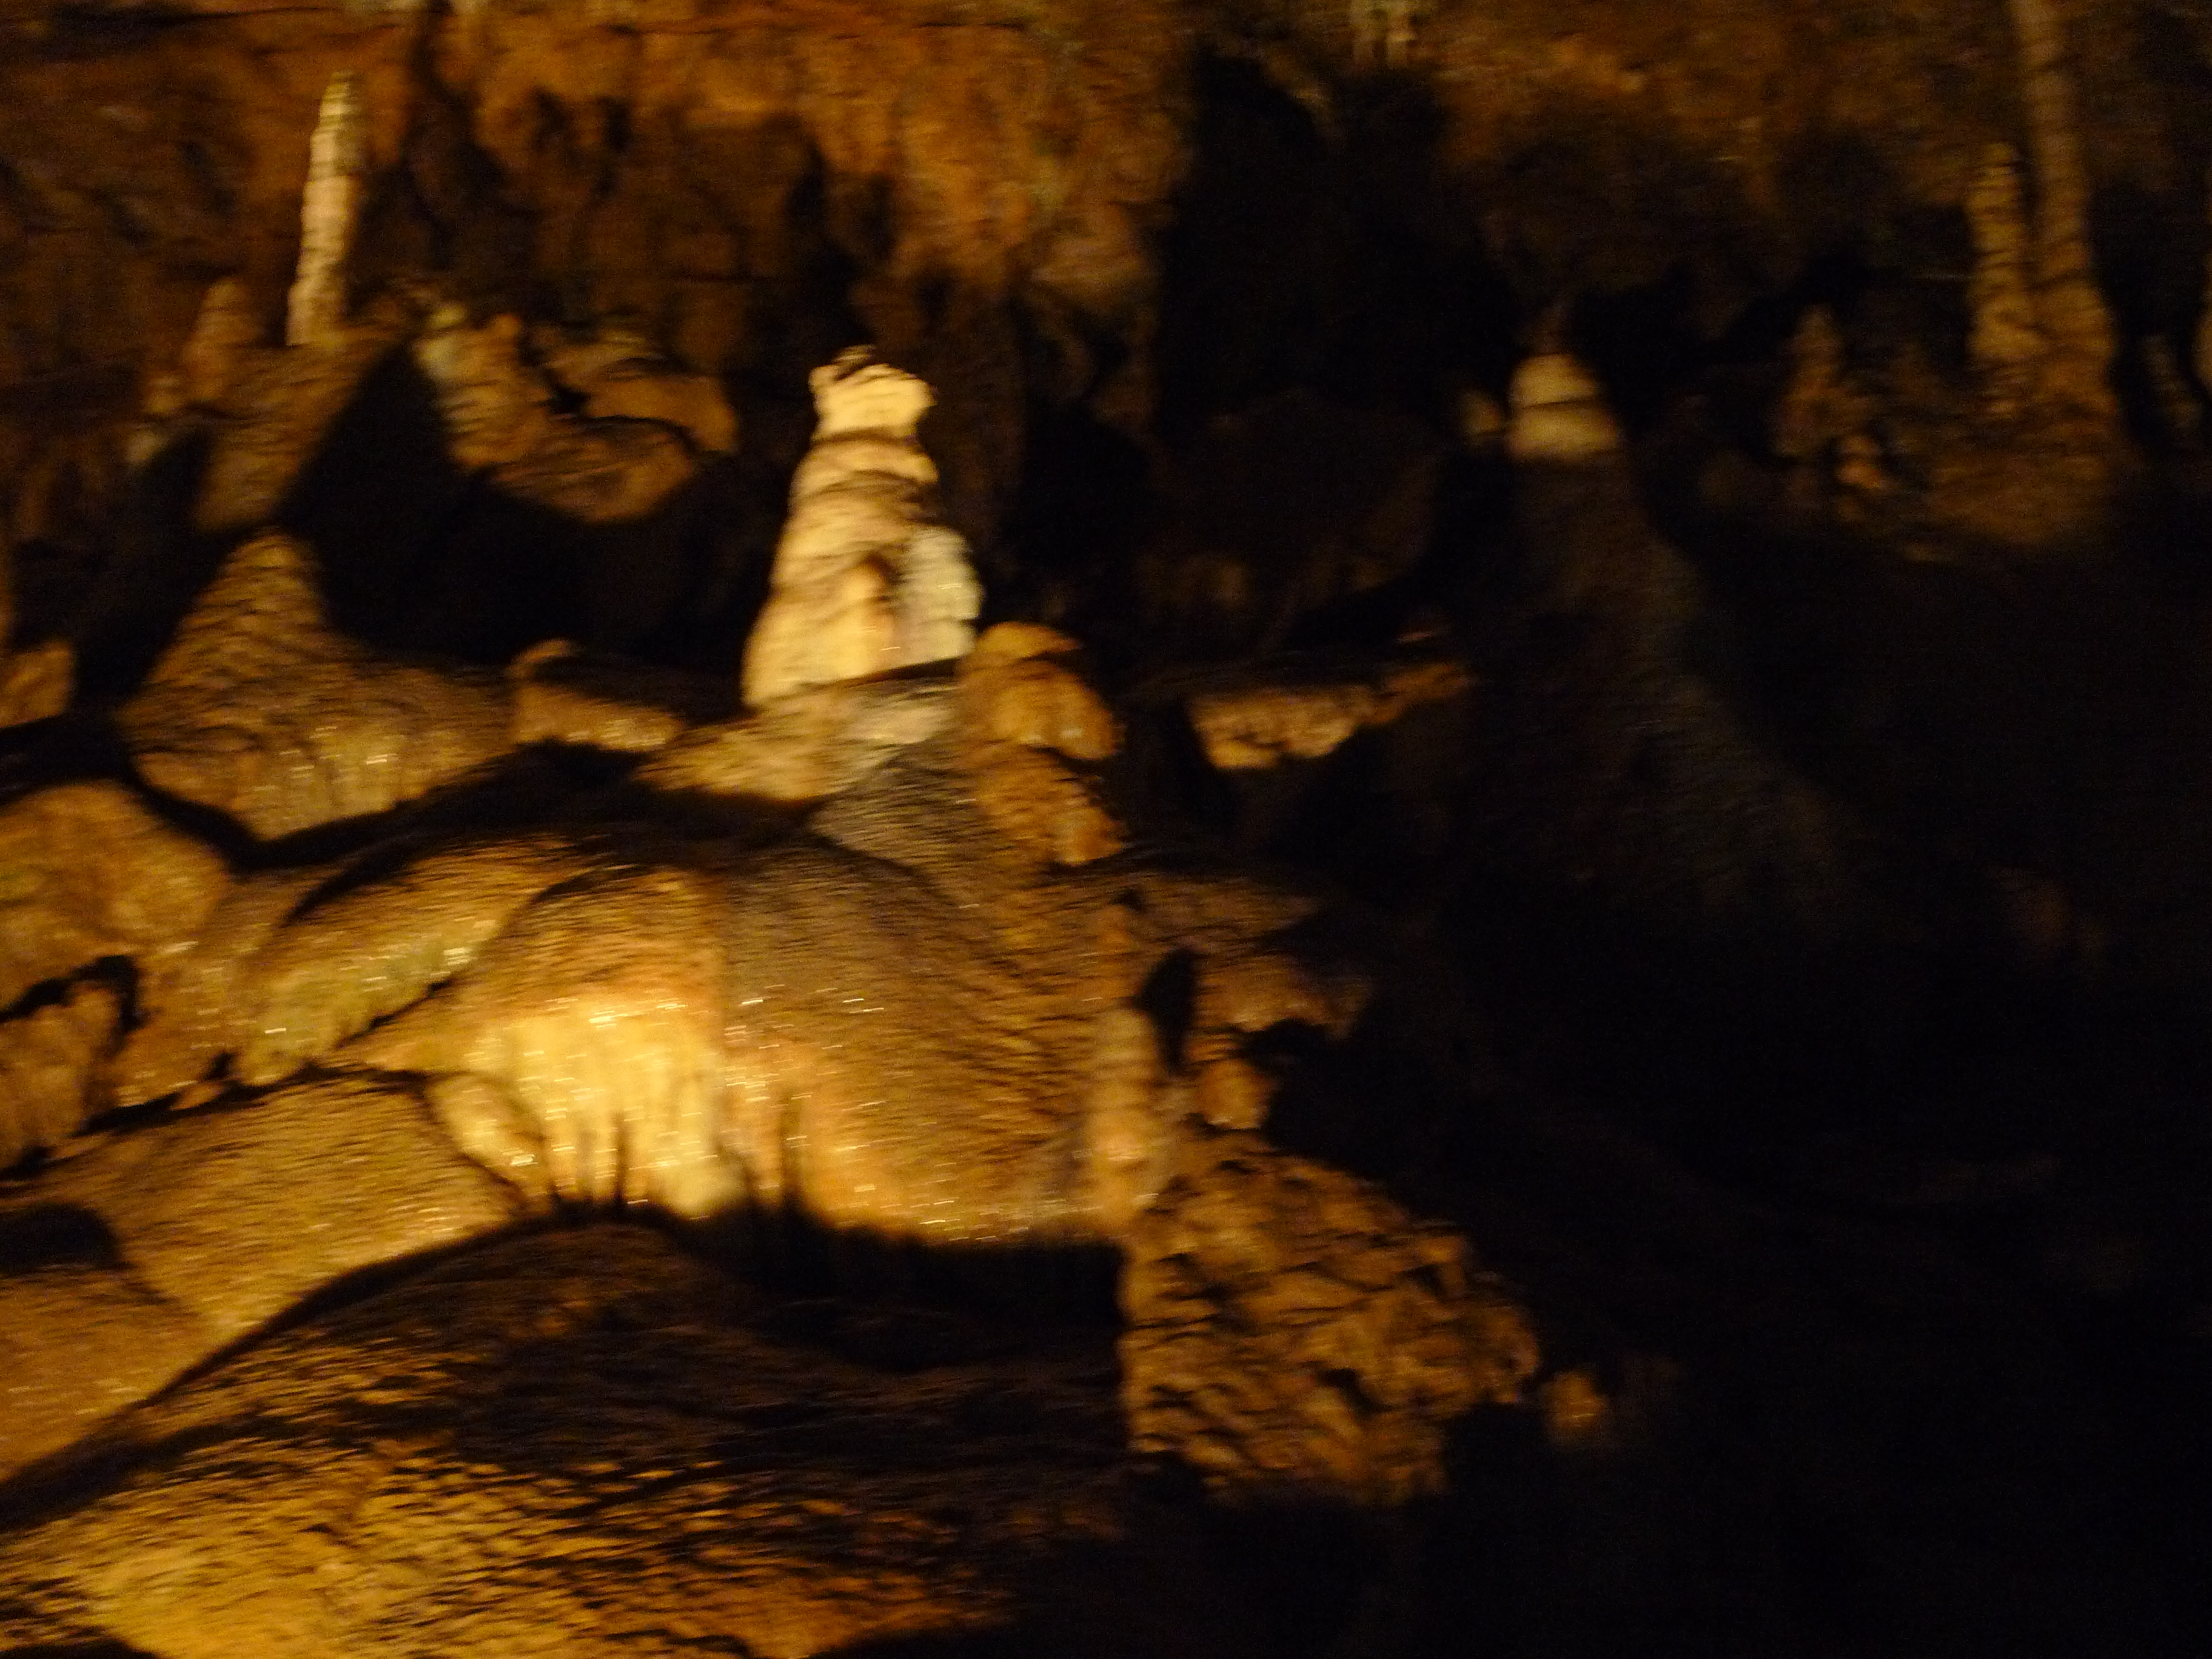
formation, cave, caving, stalagmite, stalactite, karst, h hle, tropfstein, landform, geographical feature, pit cave, speleothem